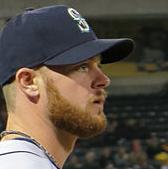
Age: 27